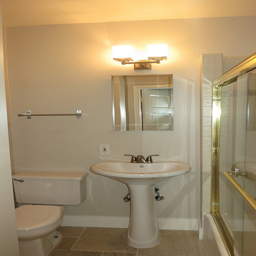
a close shot of a small bathroom sink and toilet.
a spacious bathroom with toilet, sink and shower
A white bathroom that has the light on.
A photo of a very clean and old fashioned looking bathroom.
A bathroom lit by a light on a wall.